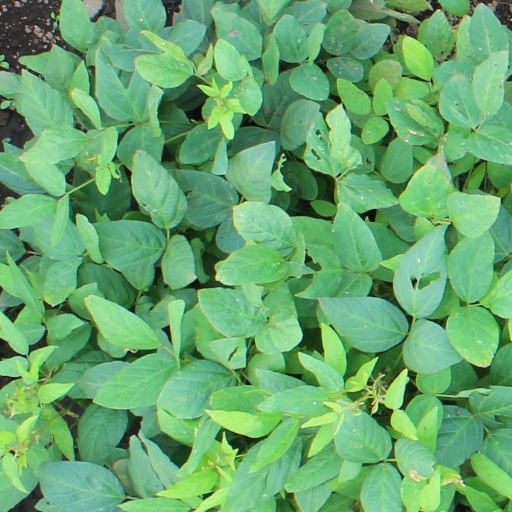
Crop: soybean